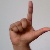
The image shows a hand gesture representing the letter 'L' in Indian Sign Language.